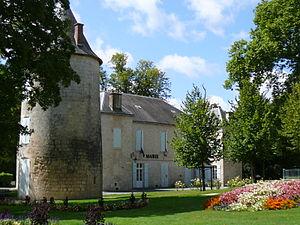
Château de Surgères. Mairie. Charente-Maritime (17), Poitou-Charentes, France, Europe.
Surgères est une commune du Sud-Ouest de la France, située dans le département de la Charente-Maritime, en région Nouvelle-Aquitaine. Ses habitants sont appelés les Surgériens.
Le Château de Surgères est situé sur la rive droite de la Gères à Surgères en Charente-Maritime et constitue le cœur historique, culturel et touristique de la ville.
L'Aunis est une région naturelle, assez fortement individualisée, située dans le nord-ouest du département de la Charente-Maritime.